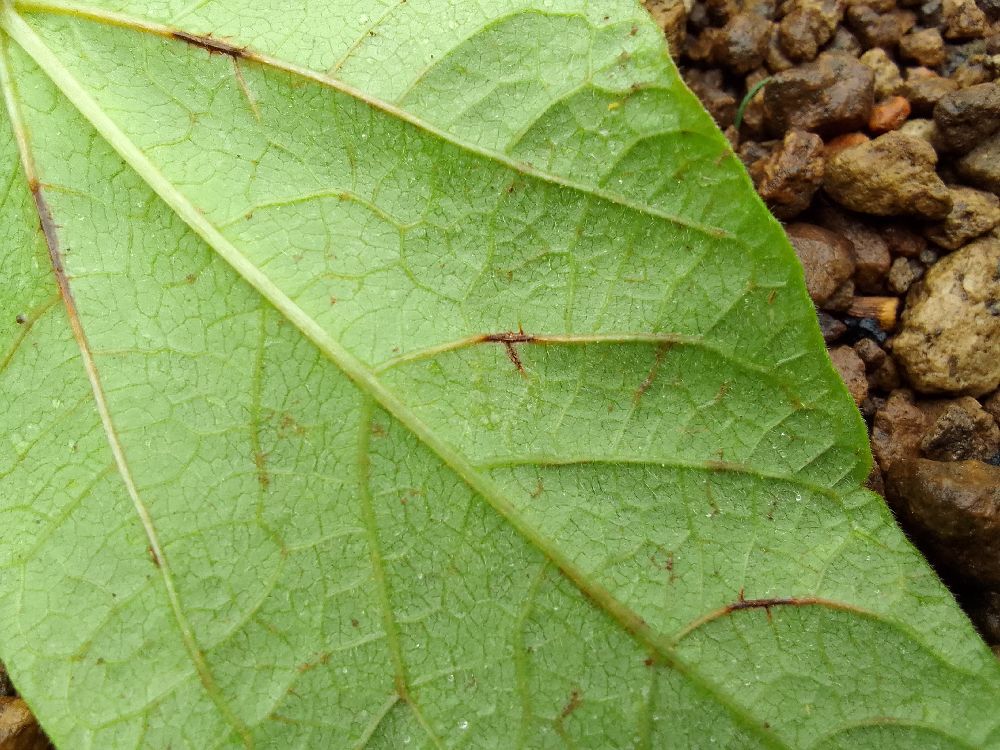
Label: anthracnose